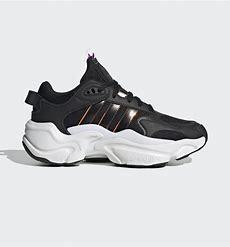
Brand: Adidas
Model: Magmur Runner